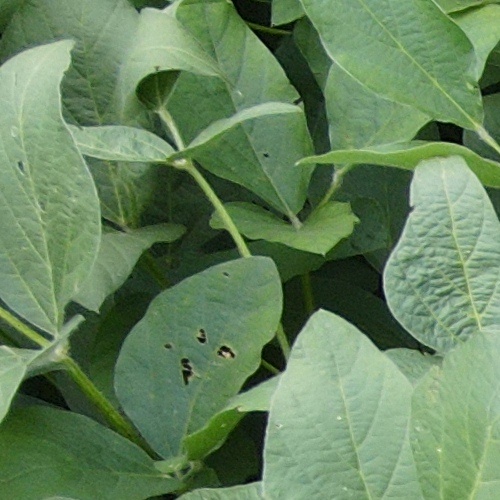
Label: Caterpillar